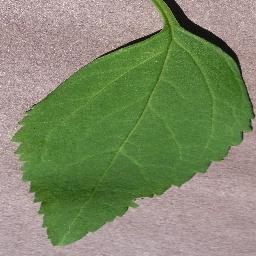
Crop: cherry
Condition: (including_sour)_healthy